Electoral district of Mackay

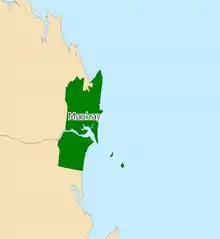
Electoral map of Mackay 2008

Mackay is a Legislative Assembly of Queensland electoral district in North Queensland, Australia, encompassing the inner suburbs of the city of Mackay. Outer suburbs of the city are included in the neighbouring electorates of Mirani and Whitsunday.